Pressa

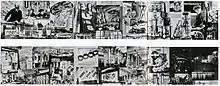
El Lissitzky's photomontage brochure, showing his designs for the Soviet pavilion.

El Lissitzky was responsible for the Soviet pavilion, which received critical acclaim. He had the support of Aleksandr Naumov, Sergei Senkin and Gustav Klutsis.